An American Tail

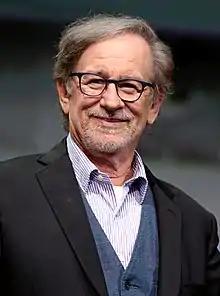
Executive producer Steven Spielberg in 2017

Production began in December 1984 as a collaboration between Spielberg, Bluth, and Universal, based on a concept by David Kirschner. Originally, the idea was conceived as a television special, but Spielberg felt it had potential as a feature film. Spielberg had asked Bluth to "make me something pretty like you did in "NIMH"...make it beautiful". In a 1985 interview, he described his role in the production as "first in the area of story, inventing incidents for the script, and now consists of looking, every three weeks to a month, at the storyboards that Bluth sends me and making my comments". Bluth later commented that "Steven has not dominated the creative growth of "Tail" at all. There is an equal share of both of us in the picture". Nevertheless, this was Spielberg's first animated feature, and it took some time for him to learn that adding a two-minute scene would take dozens of people months of work. In 1985, he stated: "At this point, I'm enlightened, but I still can't believe it's so complicated". It was Universal Pictures' first animated feature film since "Pinocchio in Outer Space" in 1965 and the first animated film that they co-produced.